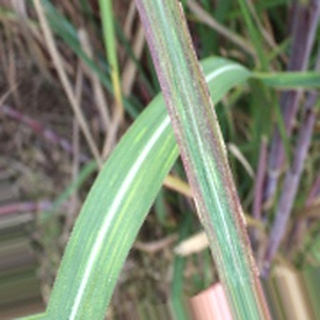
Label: sugarcane_bacterial_blight